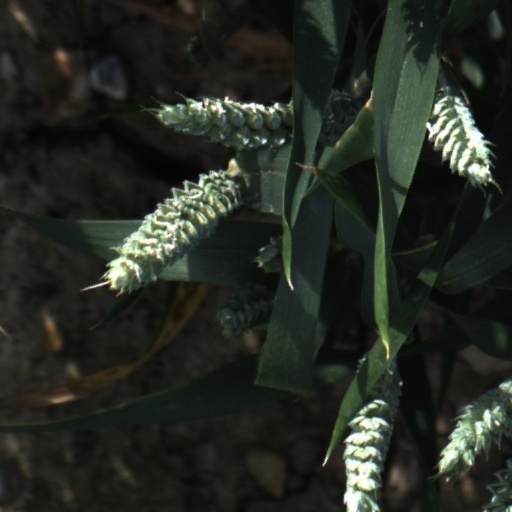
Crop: wheat